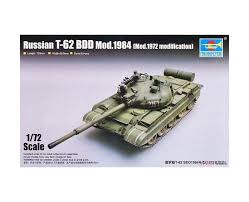
Label: Tank